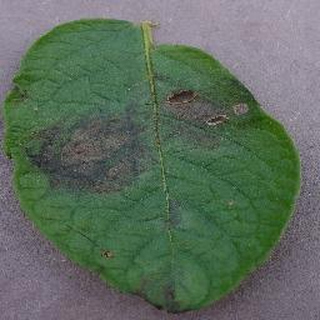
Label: potato_late_blight